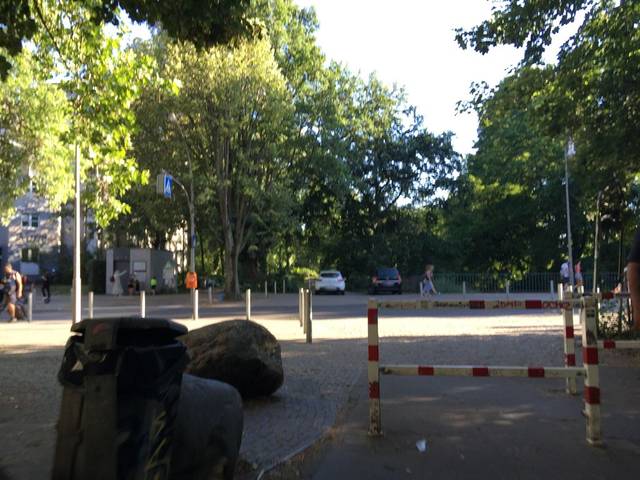
Region: Germany
Coordinates: 52.56, 13.384